Larry H. Miller Sports Complex

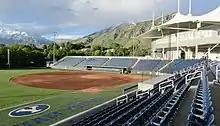
Gail Miller Field

The complex has been home to BYU baseball since it opened in 2001. It is described as a "unique baseball-softball back-to-back complex." BYU baseball plays on Larry H. Miller Field. The softball team plays on Gail Miller Field.